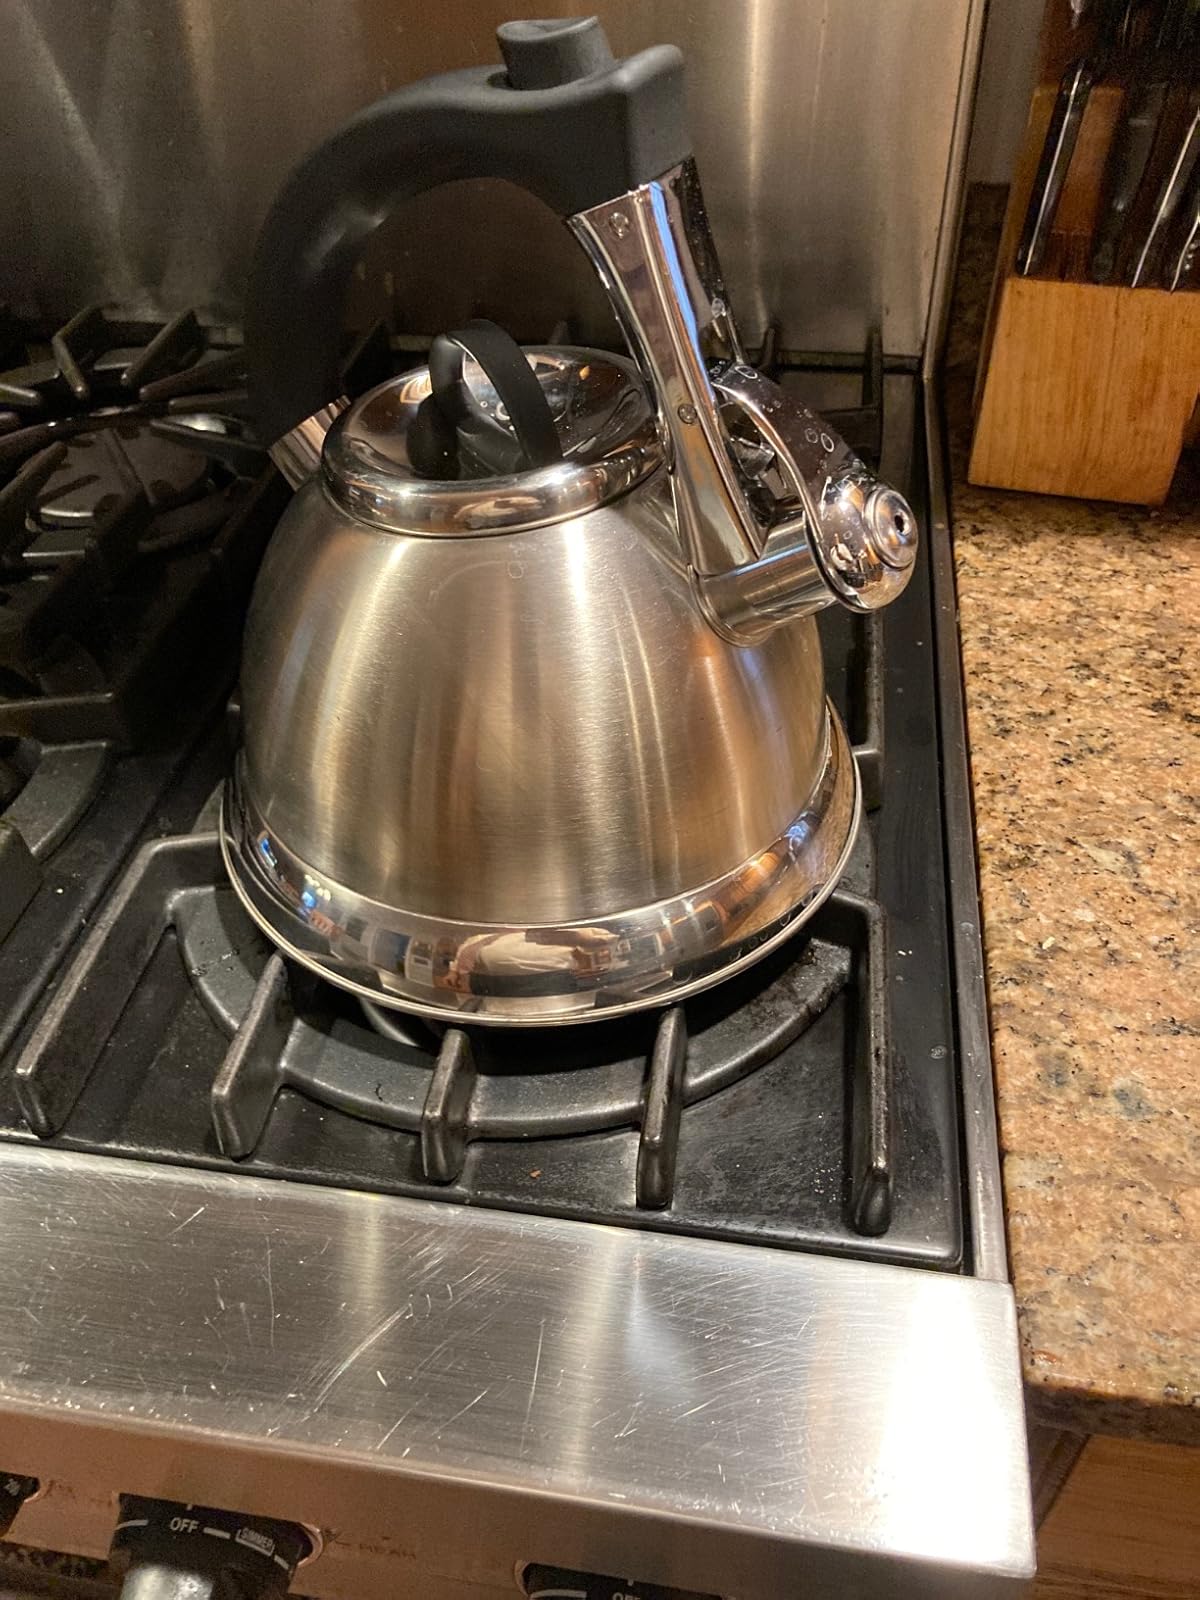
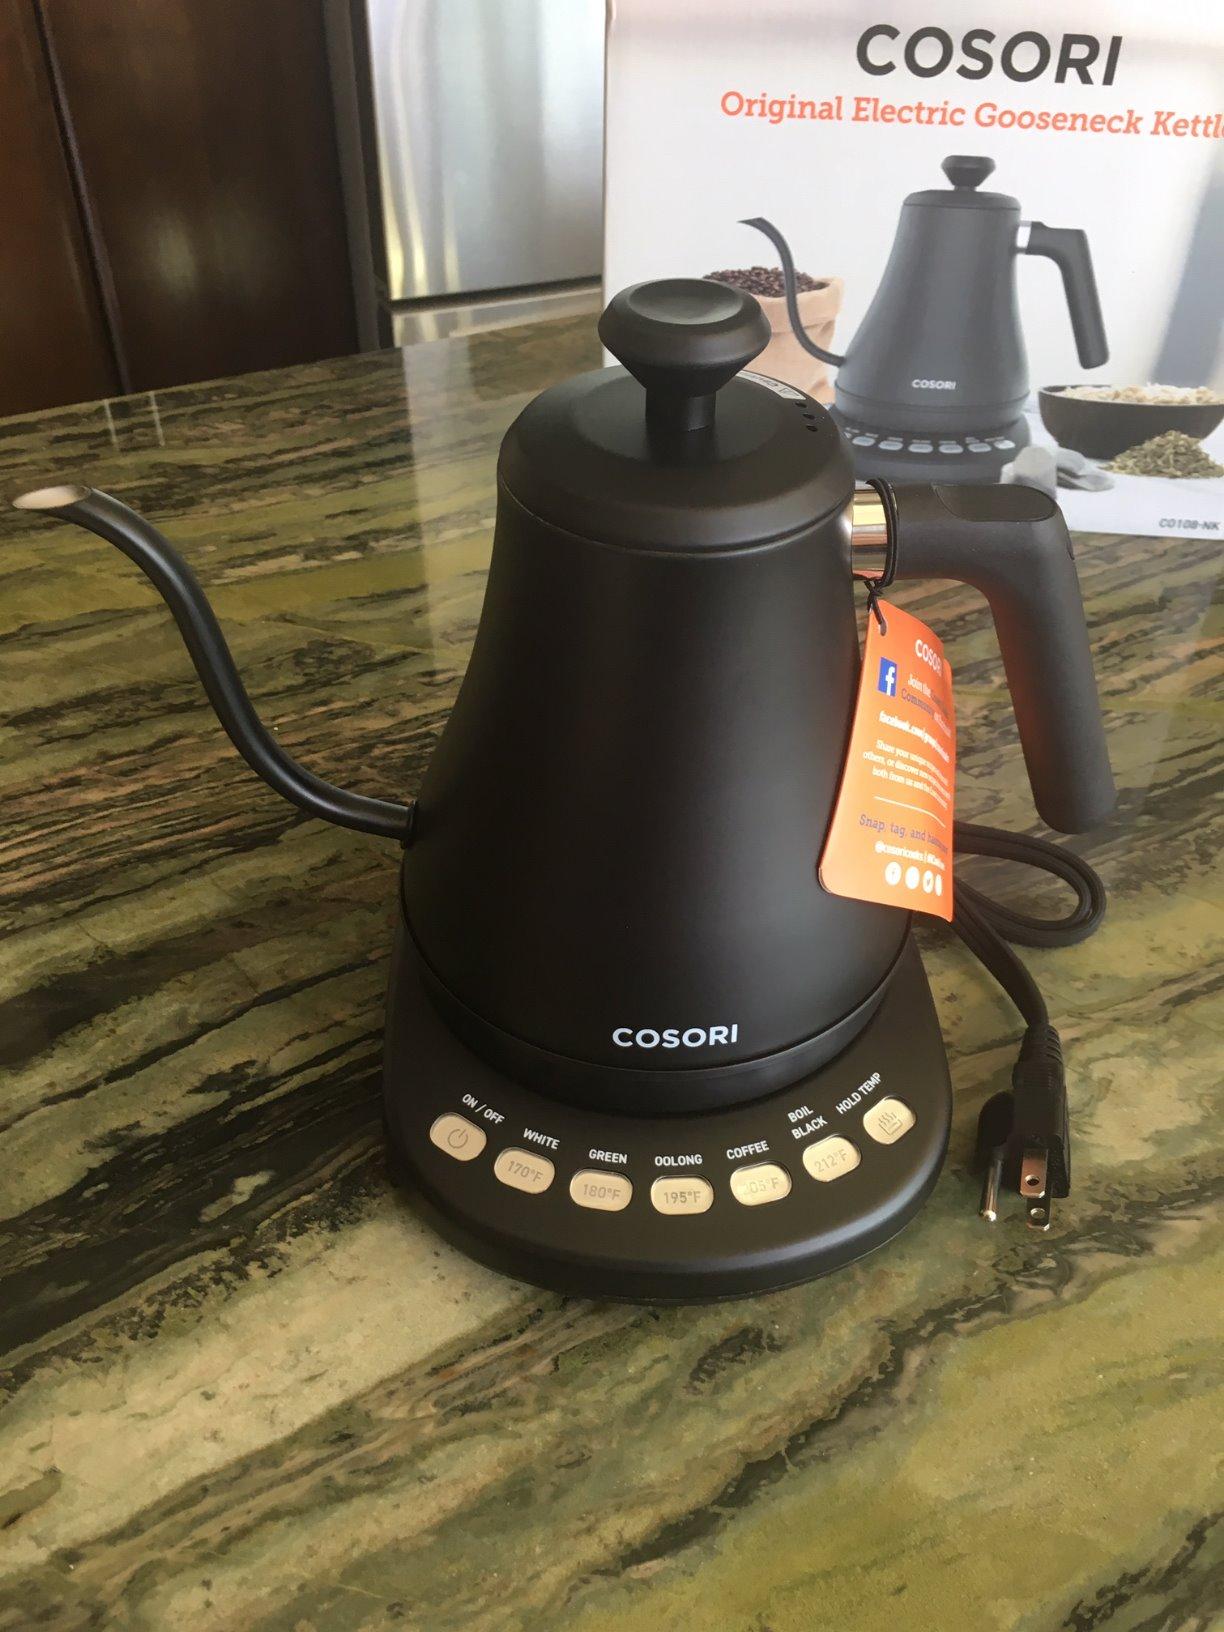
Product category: items_kettle
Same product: no